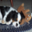
Label: dog